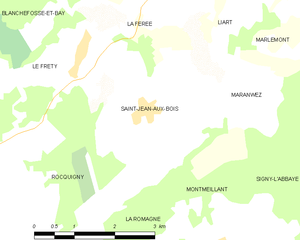
Carte des communes françaises: Saint-Jean-aux-Bois